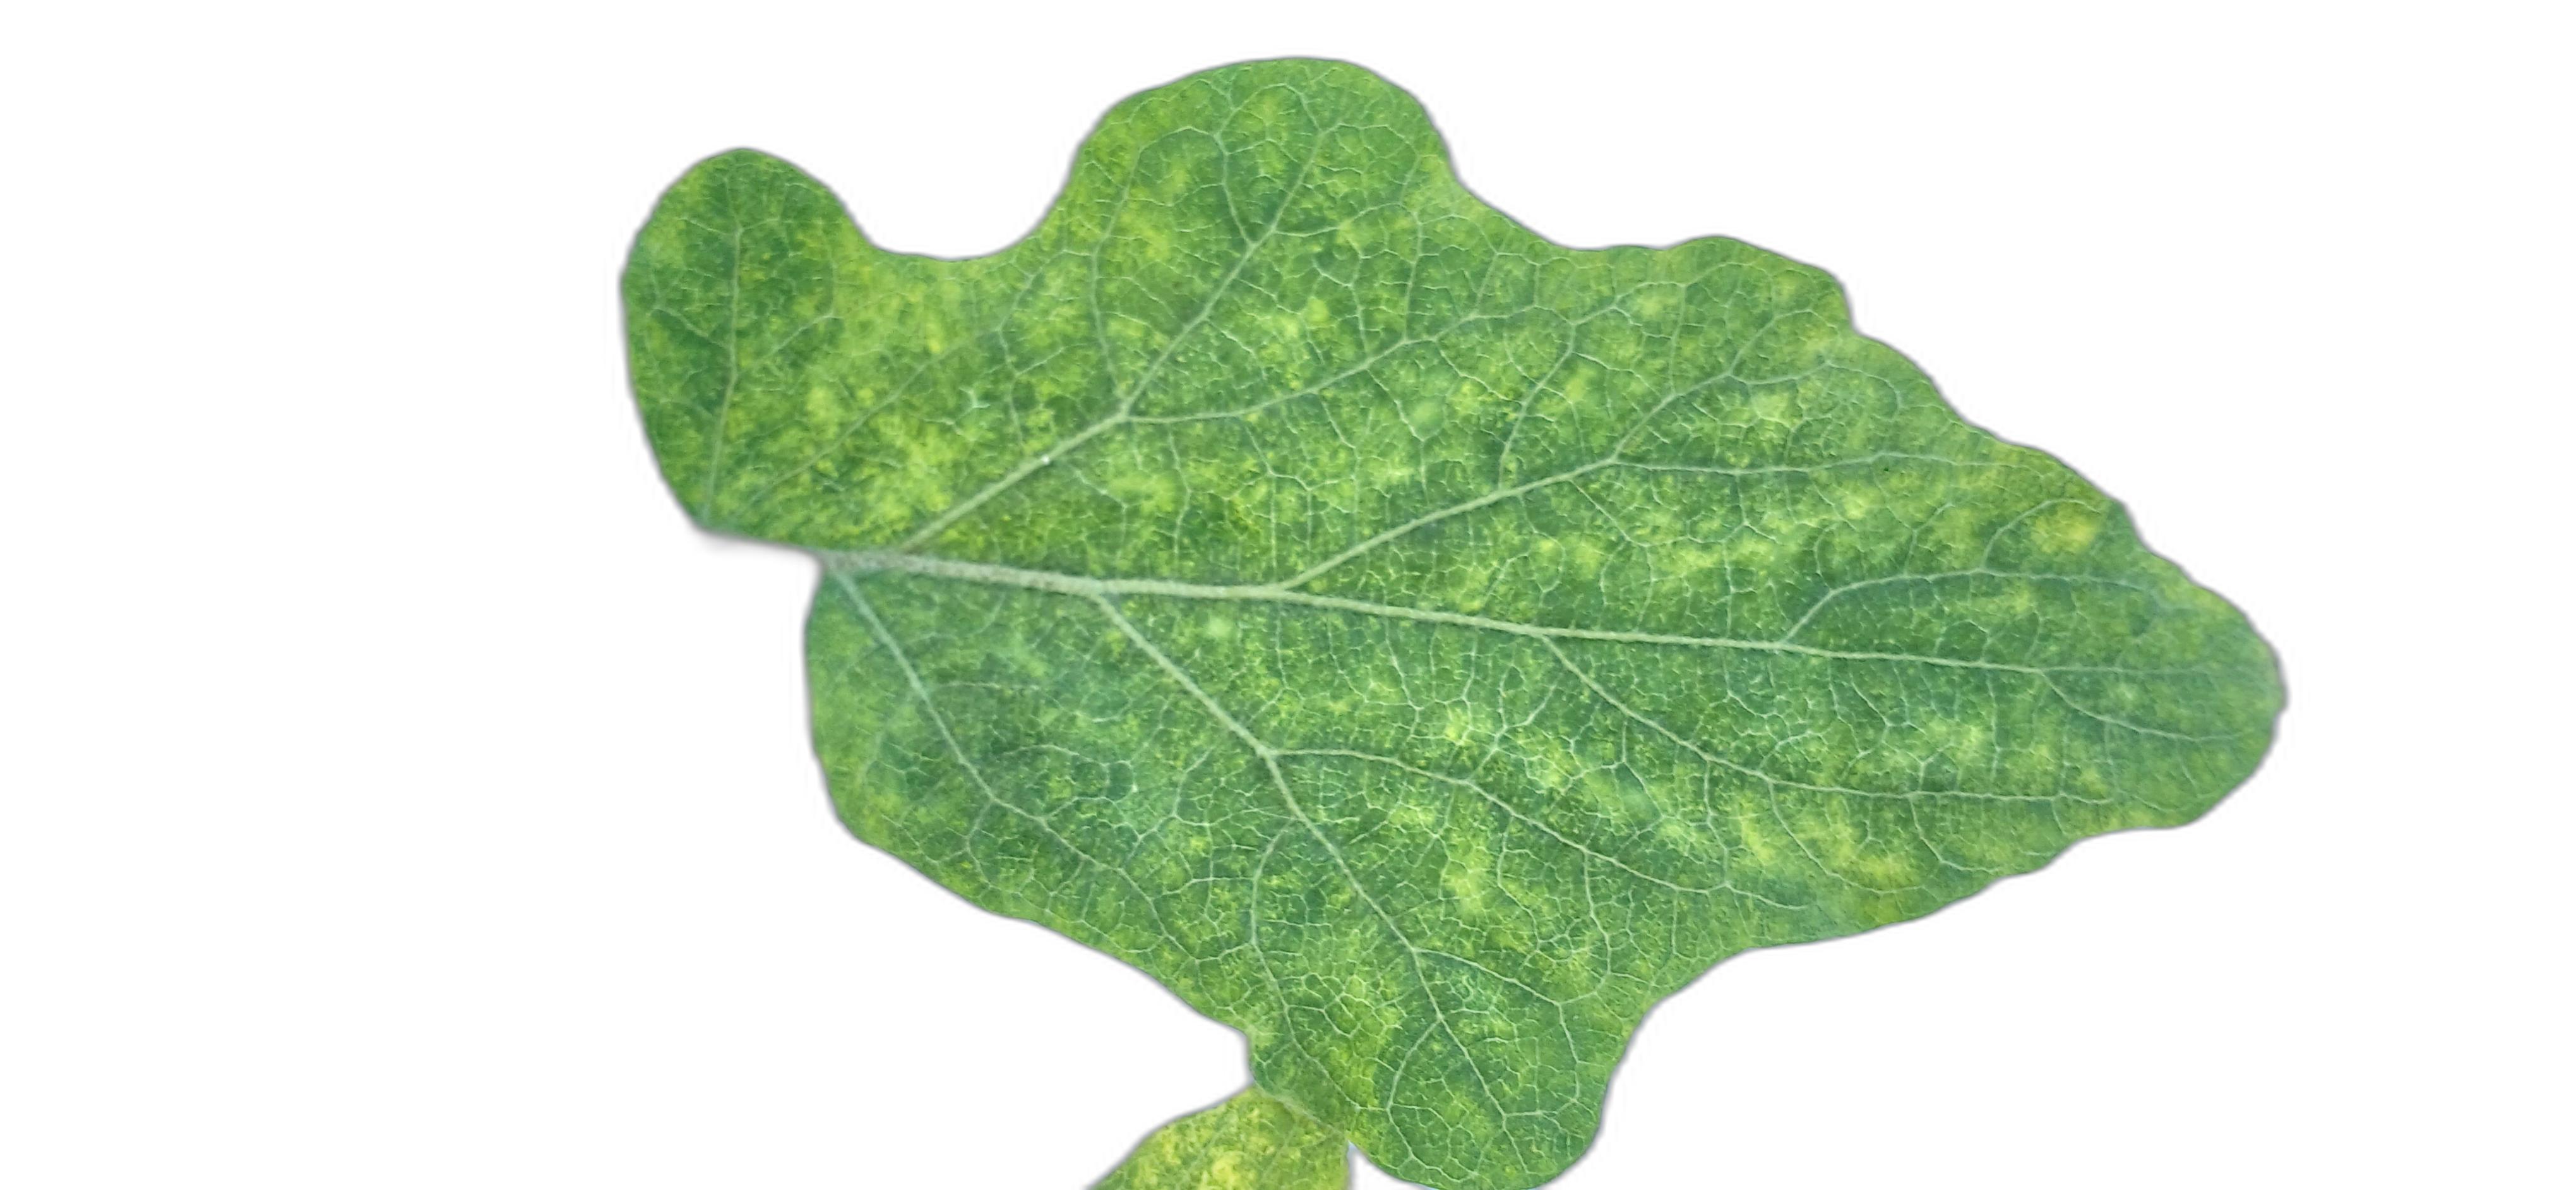
Label: Mosaic Virus Disease